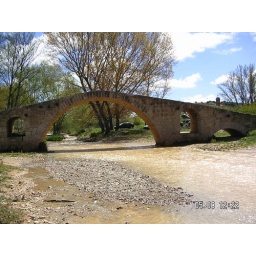
Roman bridge over the Pancrudo river